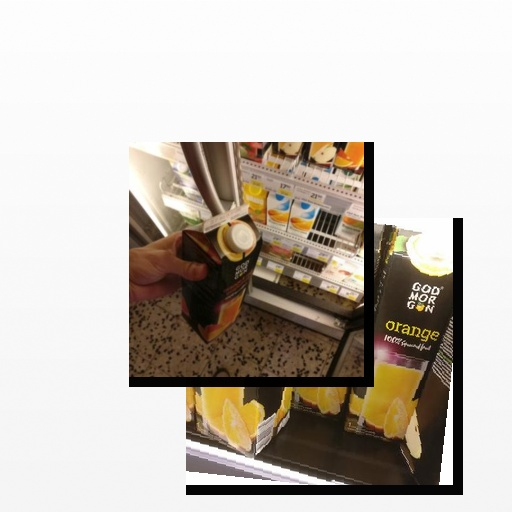
Food items: grapefruit_juice, orange_juice